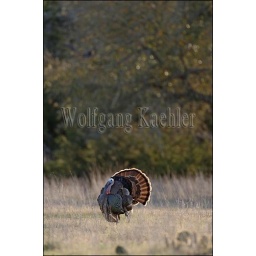
Usa, texas, hill country near hunt, wild turkey, male displaying